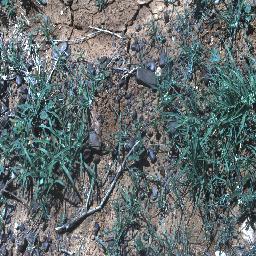
Label: negative